Robert M. La Follette

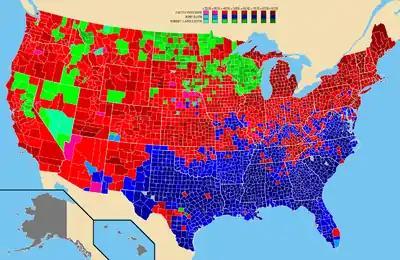
A map of the United States of America with county subdivision. Most of the North and North-west states have red counties, while most of the Southern and South-western states have blue counties. Wisconsin has almost all counties in green color. Rest, most of the green counties are scattered in the North-western states.

La Follette immediately emerged as a progressive leader in the Senate. At first, he focused on a railroad regulation bill making its way through the Senate; he attacked the bill, eventually known as the Hepburn Act, as a watered-down compromise. He also began campaigning across the country, advocating for the election of progressive senators. Conservative party leaders, including Spooner and Nelson W. Aldrich, detested La Follette, viewing him as a dangerous demagogue. Hoping to deprive La Follette of as much influence as possible, Aldrich and his allies assigned La Follette to insignificant committees and loaded him down with routine work. Nonetheless, La Follette found ways to attack monopolistic coal companies, and he pressed for an expansion of the railroad regulation powers of the Interstate Commerce Committee.